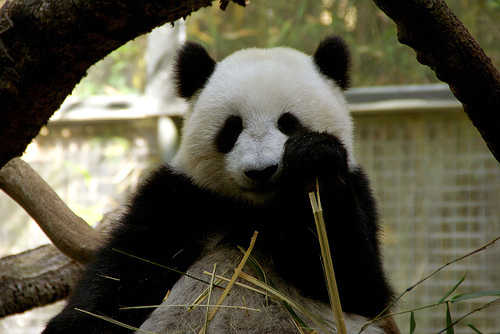
Label: pandas